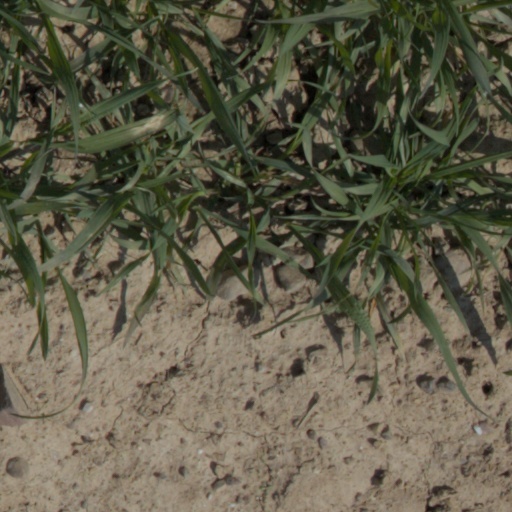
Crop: wheat